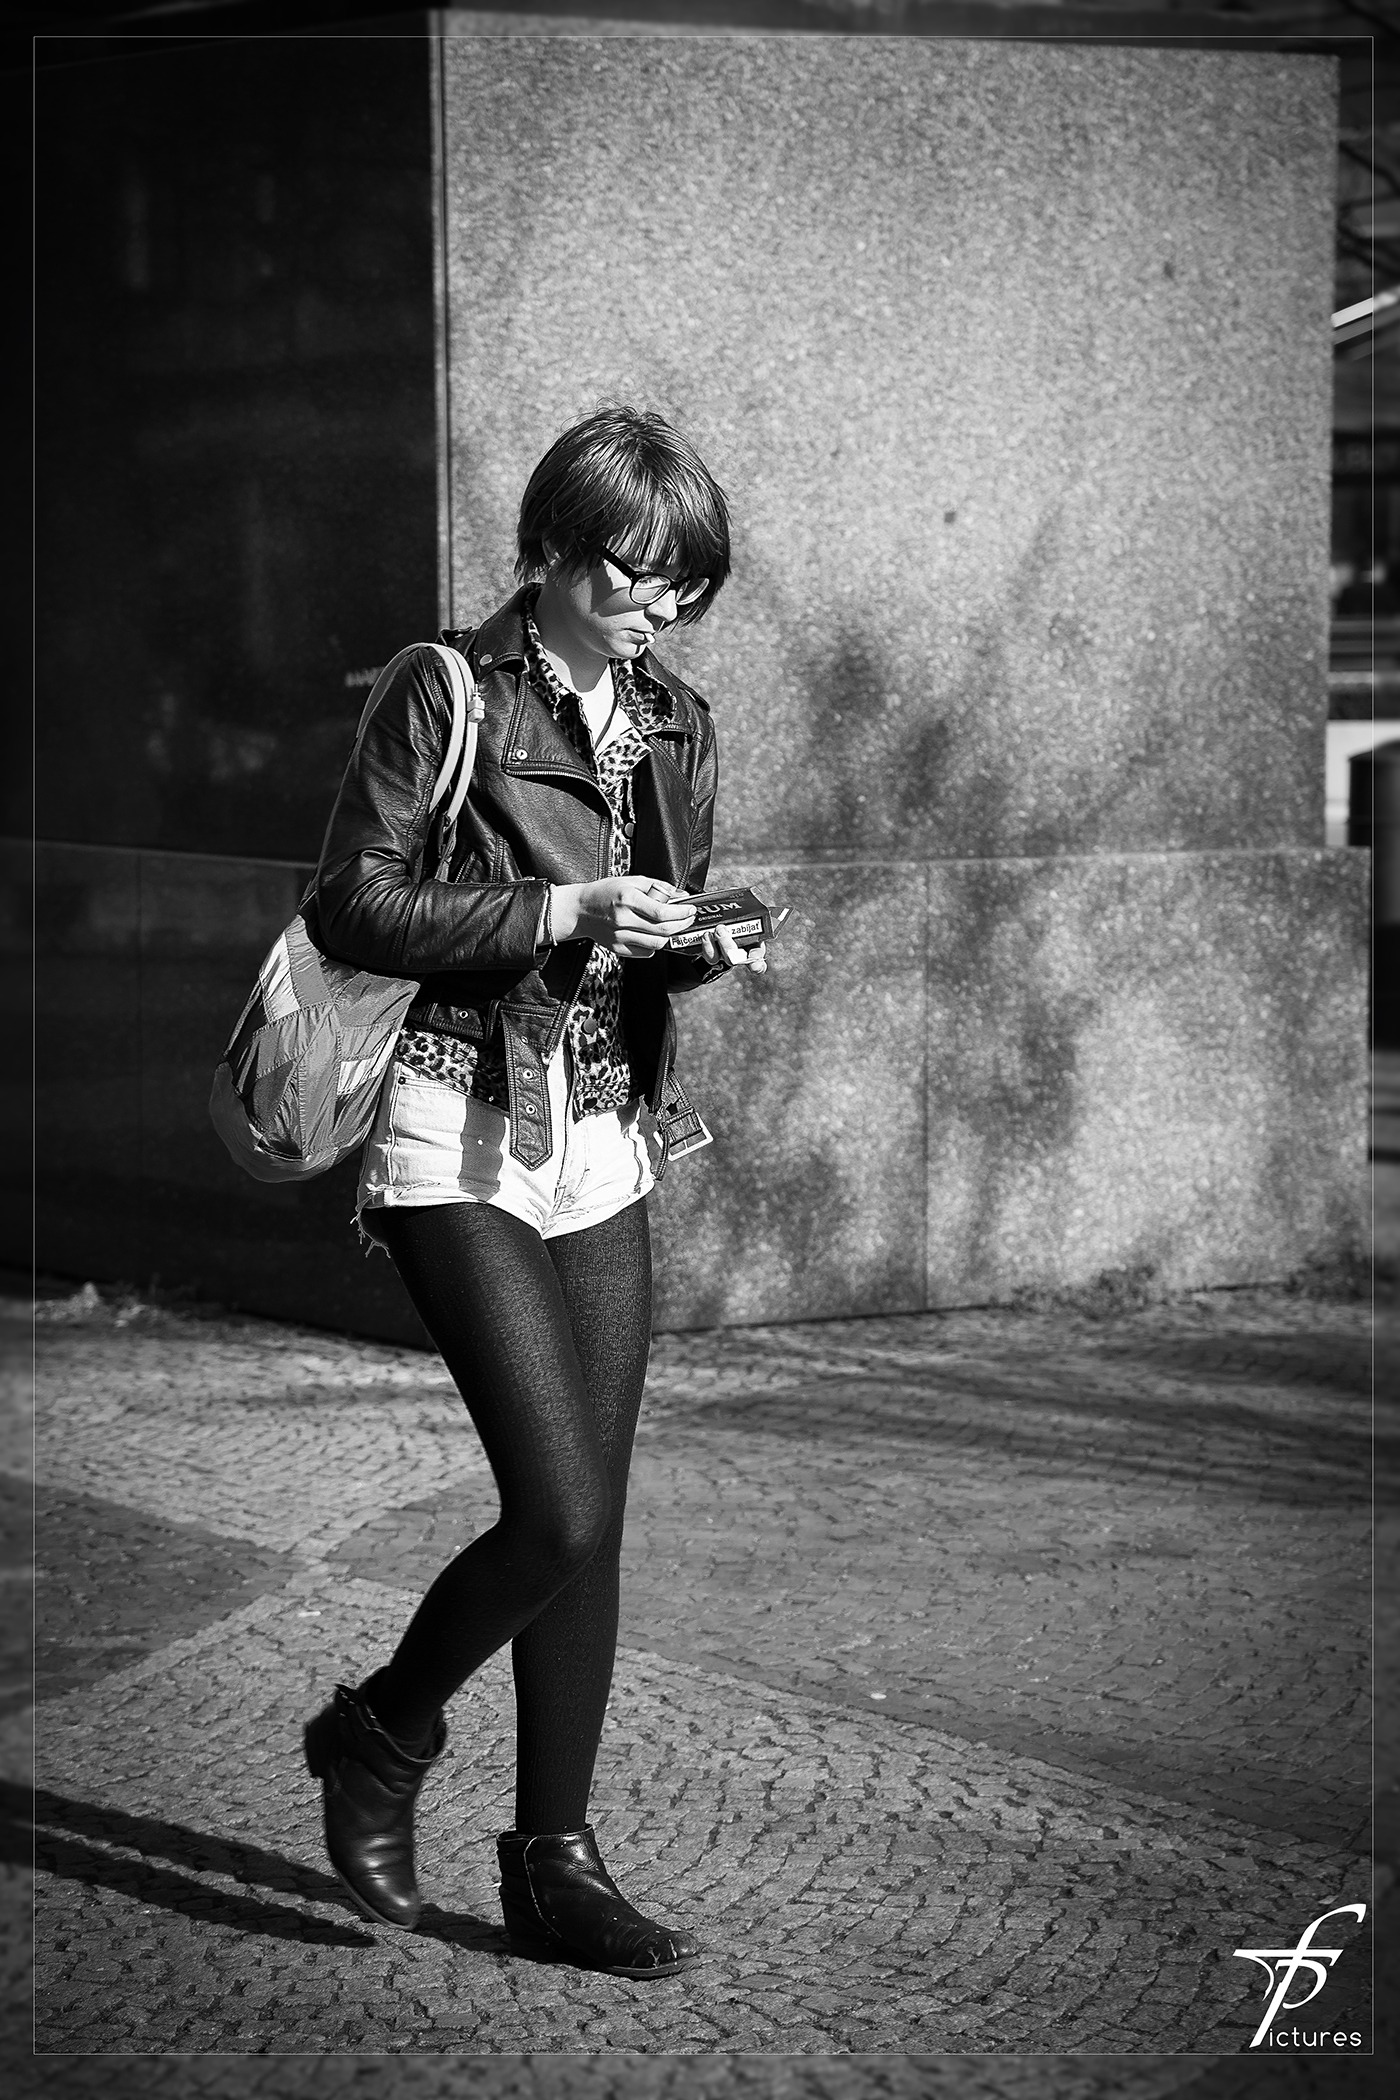
person, black and white, people, girl, woman, hair, white, photography, downtown, model, young, sitting, darkness, fashion, black, monochrome, lady, women, footwear, photograph, snapshot, beauty, attractive, gorgeous, glamour, photo shoot, street life, monochrome photography, portrait photography, film noir, human positions